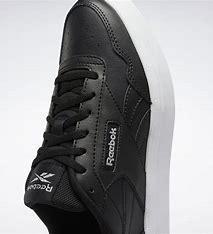
Brand: Reebok
Model: Ad Court